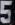
Number: 5